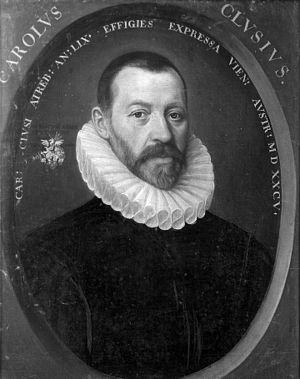
La mycologie [du grec ancien μύκης, mykès et -logía, dérivé de λόγος, lógos ] est la science qui étudie les champignons. Jadis incluse dans la botanique, qui étudie les plantes, elle englobe traditionnellement l'étude des myxomycètes, bien qu'il s'agisse d'organismes récemment exclus du règne fongique car ils n'ont ni mycélium ni paroi cellulaire et ont une structure et un mode de nutrition différent des champignons. De même les Oomycètes, bien qu'à présent rattachés aux Straménopiles, sont toujours étudiés par les mycologues.